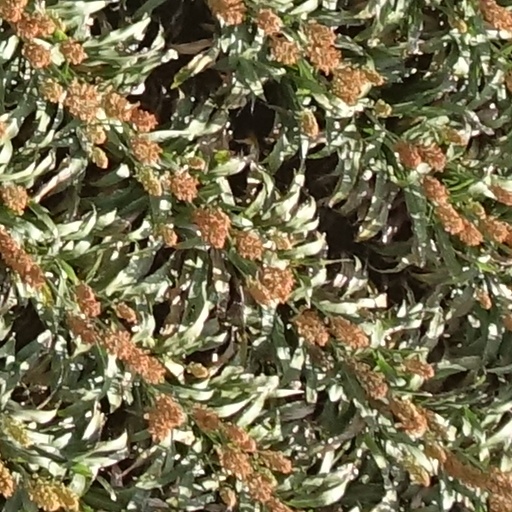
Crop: sorghum